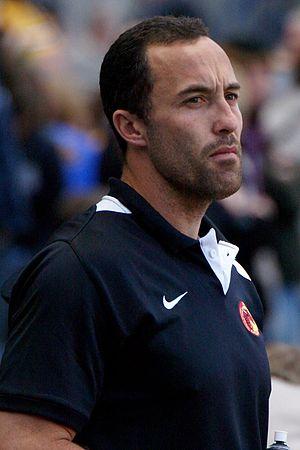
Adam Mogg est un joueur de rugby à XIII australien. Il joue depuis 2010 sous les couleurs des Canberra Raiders en National Rugby League.
Les Dragons catalans sont une franchise française de rugby à XIII basée à Perpignan et présidée depuis sa création par Bernard Guasch. L'équipe première, entraînée par l'Anglais Steve McNamara nommé en 2017, évolue en Super League depuis 2006 et dispute annuellement la Coupe d'Angleterre.